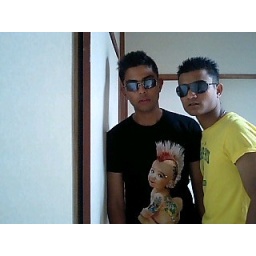
2 punjabi, Indian boys in there home in Japan.